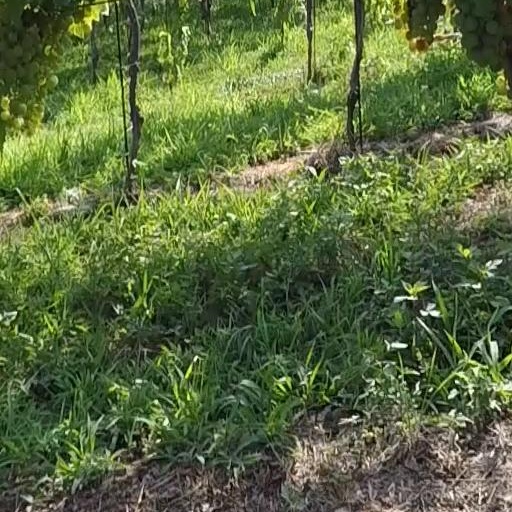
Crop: grape